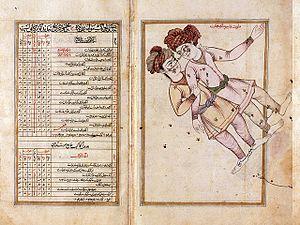
Traité de l'astronome Abd al-Rahman Sufi - Bibliothèque publique de New York.
Dans l’histoire de l'astronomie, l’astronomie arabe, ou astronomie musulmane, renvoie aux travaux astronomiques accomplis par la civilisation islamique, particulièrement au cours de l’Âge d'or de l'Islam, et transcrites pour la plupart en langue arabe. Ces découvertes ont été effectuées pour l’essentiel dans les sultanats du Moyen-Orient, d’Asie centrale, dans l’Al-Andalus, en Afrique du Nord, puis plus tard en Chine et en Inde. Les débuts de l’astronomie ont procédé d'un cheminement semblable aux autres sciences dans l’Islam, par l’assimilation de connaissances de l’étranger et la composition de ces éléments disparates pour faire naître une tradition originale. Les principaux apports sont indiens, perses et grecs, connus par des traductions puis assimilés. Par la suite, l’astronomie arabe exercera à son tour une influence significative sur les astronomies indienne et européenne et même sur l’astronomie chinoise.
ʿAbd al-Rahman al-Soufi